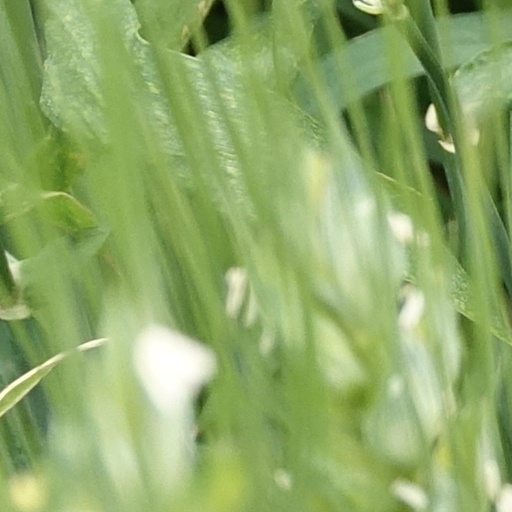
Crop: wheat